Baliza Hill

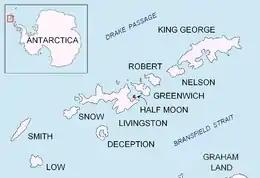
Location of Half Moon Island in the South Shetland Islands.

The hill is located at which is east of La Morenita hill, south-southeast of Xenia Hill, west-southwest of Ephraim Bluff, Greenwich Island, west-northwest of Renier Point, Livingston Island, north-northwest of Kaloyan Nunatak, Livingston Island and from the north coast of Burgas Peninsula, Livingston Island (Bulgarian mapping in 2005 and 2009).